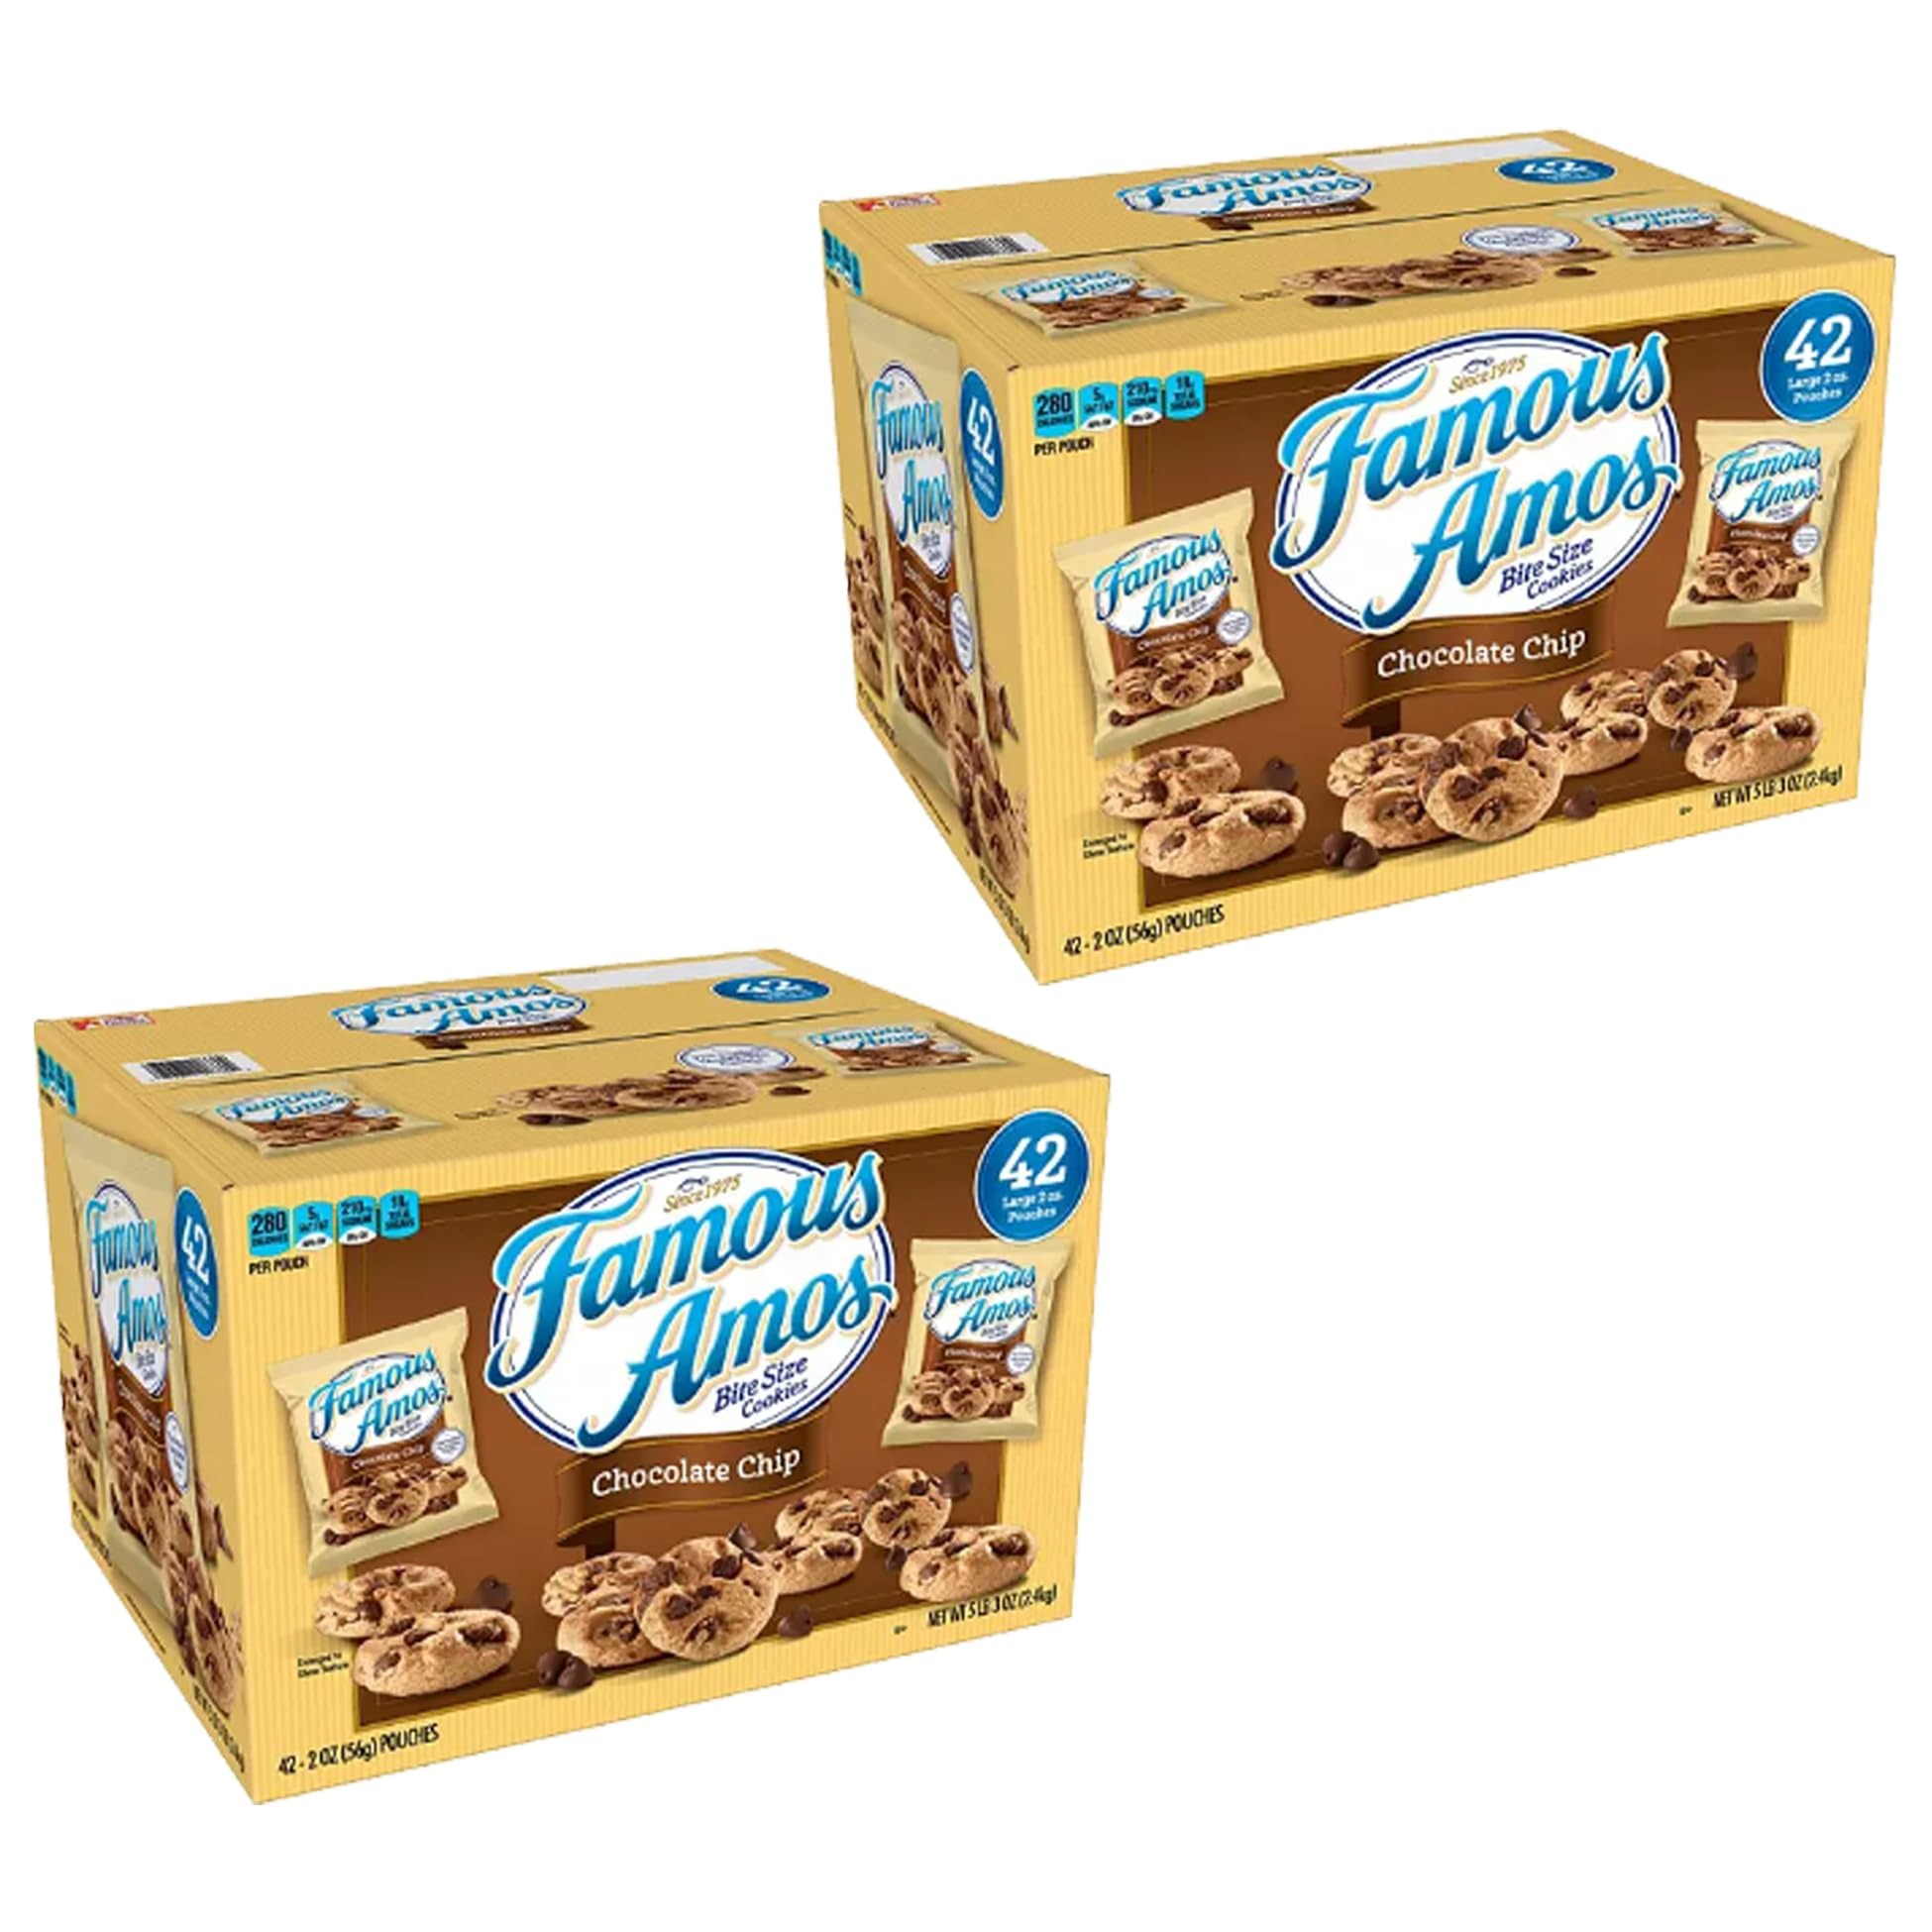
Item Name: Famous Amos Chocolate Chip Cookies, 2 Pack (2 oz., 42 ct.) - Made with premium Ambrosia chocolate chips
Value: 168.0
Unit: Ounce

Price: 50.4